Pang Chai-sip

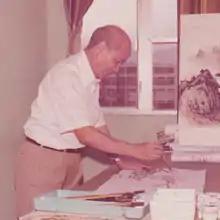
Chai-Sip Art Studio

Pang started his career as an artist in the Art Institute of Guangzhou. Li Jinfa, the principal of the institute, aimed to develop the institute and influence the art scene in China at that time. With the help of the legendary Lingnan style master Gao Jianfu, Chao Shao-an accepted the invitation to join the institute and be the head of the Faculty of Chinese Painting . Following Chao were iconic Lingnan style painters like Su Wonong, Ye Yongqing, and Li Xiongcai, who turned to be instructors of the faculty. With these instructors, the Art Institute of Guangzhou turned to be the cradle of talented Lingnan style Chinese painters.